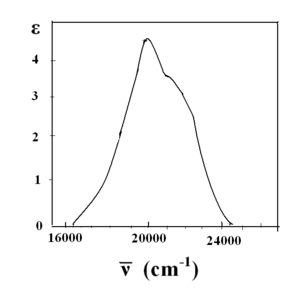
Les diagrammes de Tanabe–Sugano sont utilisés en chimie de coordination pour prédire l'absorption dans le spectre électromagnétique UV, visible et IR d'un complexe de coordination. Le résultat de l'analyse d'un diagramme de Tanabe–Sugano d'un complexe métallique peut aussi être comparé aux données spectroscopiques expérimentales. Ces diagrammes sont utiles d'un point de vue qualitatif et peuvent être utilisés pour approximer la valeur de 10Dq, l'énergie d'éclatement du champ des ligands. Ils peuvent être utilisés aussi bien pour les complexes à bas spin qu'à haut spin, contrairement aux Diagrammes d'Orgel qui ne s'appliquent qu'aux complexes à haut spin. Les diagrammes de Tanabe–Sugano peuvent aussi être utilisés pour prédire la force du champ de ligand nécessaire pour causer une transition de haut spin à bas spin.